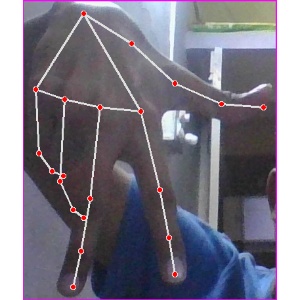
अक्षर: ग